First Town-House, Boston

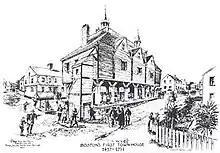
Conjectural drawing of the First Boston Town-House, as sketched in 1930.

The wood-frame building was completed and occupied in 1658. A sketch drawn in 1930 based on the original specifications shows an open-walled public market (a traditional medieval form) on the ground floor. Three rows of seven stout posts supported the upper stories, which were walled by broad planks three inches (76 mm) thick, "well grooved into one another" and planed smooth on both sides. The roof was of the meeting-house type: hipped, with a "walke upon the top fourteen or 15 foote wide with two turrets, & turned Balasters and railes, round about the walke". The second story was ten feet high, and the third half-story rooms were lighted by three cross gables on each side. The three-foot overhang "everie way", a very rare feature in non-military architecture, was braced by diagonal struts from the posts and ornamented by corner pendants. A steep stairway, hitched to one end of the building like an inelegant afterthought, clambered to the upper rooms. These consisted of Boston's first public library, a gift of Robert Keayne; a large room "for the courts to meete in both in Winter & Sumer, & so for the Townsmen & commissioners of the Towne"; a room for an Armory (Keayne had organized the Ancient and Honorable Artillery Company of Massachusetts and become its first commander); and "a gallery or some other handsome roome for the Elders to meete in".